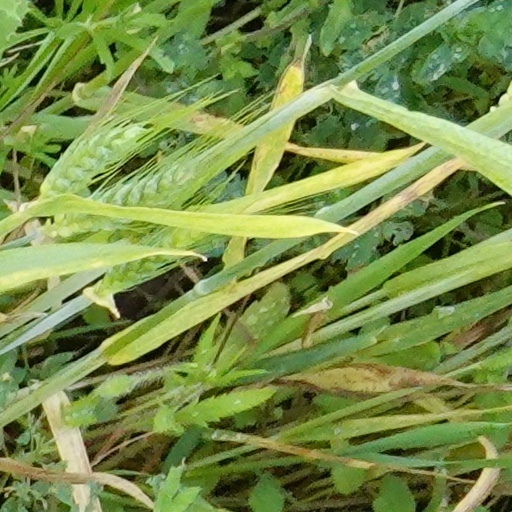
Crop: wheat